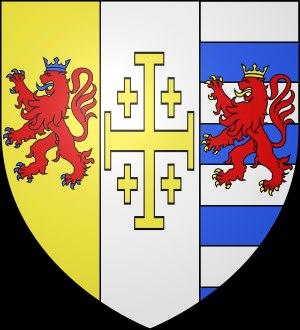
Cet article dresse la liste des souverains arméniens de Cilicie. Après la conquête de l'Arménie par les Seldjoukides, les Arméniens émigrèrent massivement vers la région d'Édesse, l'Anti-Taurus et la Cilicie. Dans cette dernière région, des princes arméniens prirent le pouvoir, évincèrent les Byzantins et créèrent une principauté reconquise par Byzance durant les règnes de Jean puis Manuel Comnène. De nouveau indépendante, puis royaume, elle fut finalement conquise par les Mamelouks. Les rois de ce nouveau royaume portèrent le titre de « roi d'Arménie », bien que ce royaume fut territorialement différent des premiers royaumes d'Arménie.